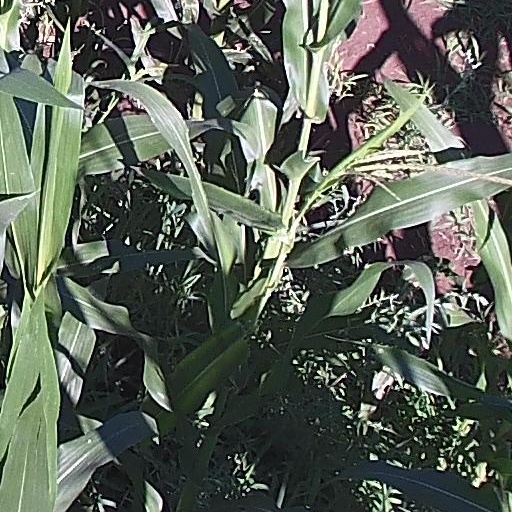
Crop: maize; corn